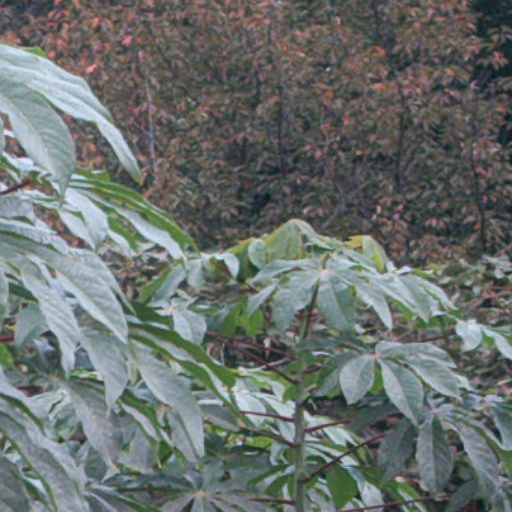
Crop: cassava